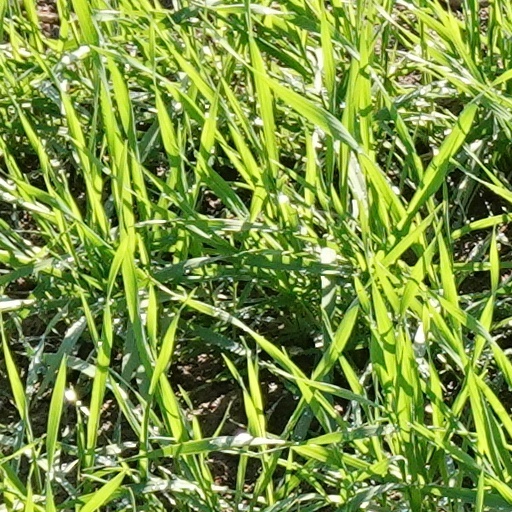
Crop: wheat